Video games in the United States

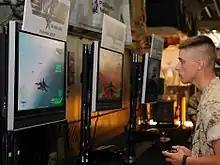
US Marine playing "Top Gun" in 2010

The best-selling console video game genres of 2022 were action, shooters, and sports. The PC gaming market's best-selling genres were role-playing, strategy, and casual. For online games, the most popular genres are puzzle/trivia, action/strategy, and casual/social games.